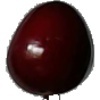
Label: cherry